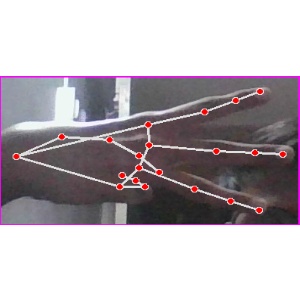
अक्षर: भ